Buxton Opera House

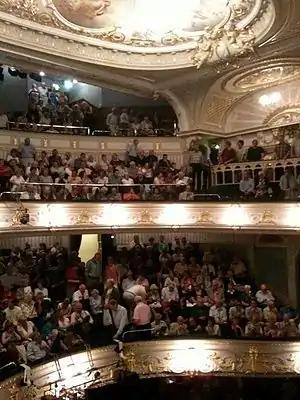
Upper tiers in the house

The theatre complex also includes the adjacent Victorian Pavilion, the 369-seat Pavilion Arts Centre (rebuilt in 2010; formerly the Paxton Theatre and earlier known as the Playhouse Theatre and The Hippodrome). There the Literary and Dramatic Societies of Buxton College and Cavendish Grammar School staged annual performances of either Shakespeare, such as "Hamlet" (1966), "Coriolanus" (1968) and "Macbeth" (1970), or modern works, such as Bertolt Brecht's "Life of Galileo" (1967) and Dylan Thomas's "The Doctor & the Devils" (1969). It also includes the Octagon Hall auditorium (built in 1875), as well as a two-storey restaurant with a bar and gift shop. The arts centre stage area can be converted into a separate 93-seat studio theatre.